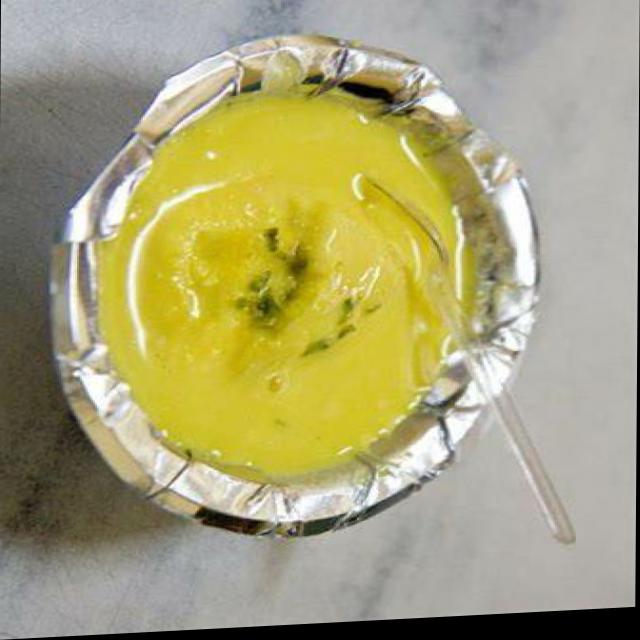
Dish: ras_malai